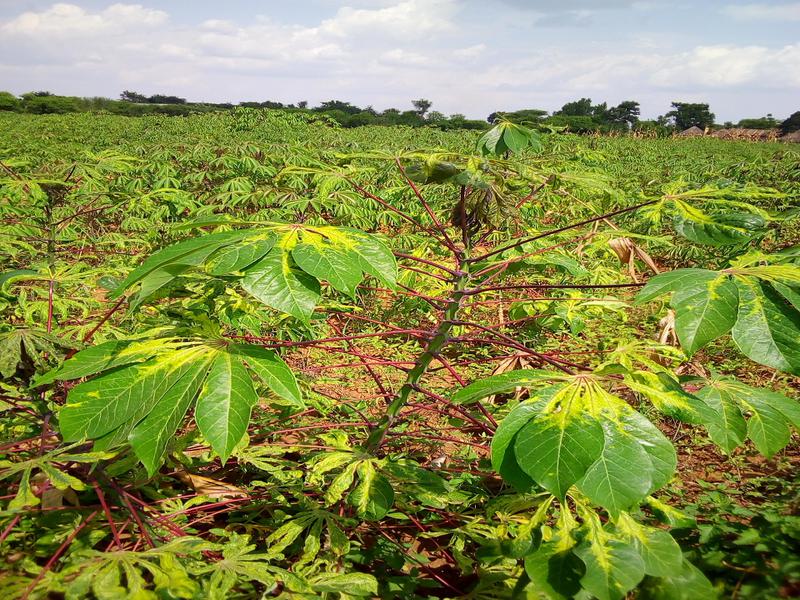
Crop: cassava
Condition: mosaic_disease